Perforator flaps

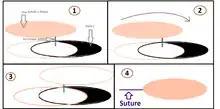
Propeller flap

Regarding the classification of propeller flaps, the surgeon should specify several aspects of these flaps. It is important that the type of nourishing pedicle, the degree of skin island rotation and, when possible, the artery of origin of the perforator vessel are mentioned.